Palazzo della Cancelleria

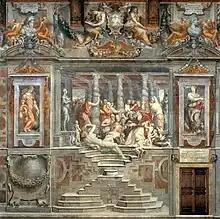
"Pope Paul III (Farnese) Names Cardinals and Distributes Benefices", section of the Vasari fresco

The largest reception room, the "Salone d'Onore" on the "piano nobile", has vast murals in fresco that Giorgio Vasari completed in a mere 100 days in 1547. The room is therefore named the Sala dei Cento Giorni ("Room of 100 Days"). He boasted of this accomplishment to Michelangelo, who responded "Si vede" ("It shows").